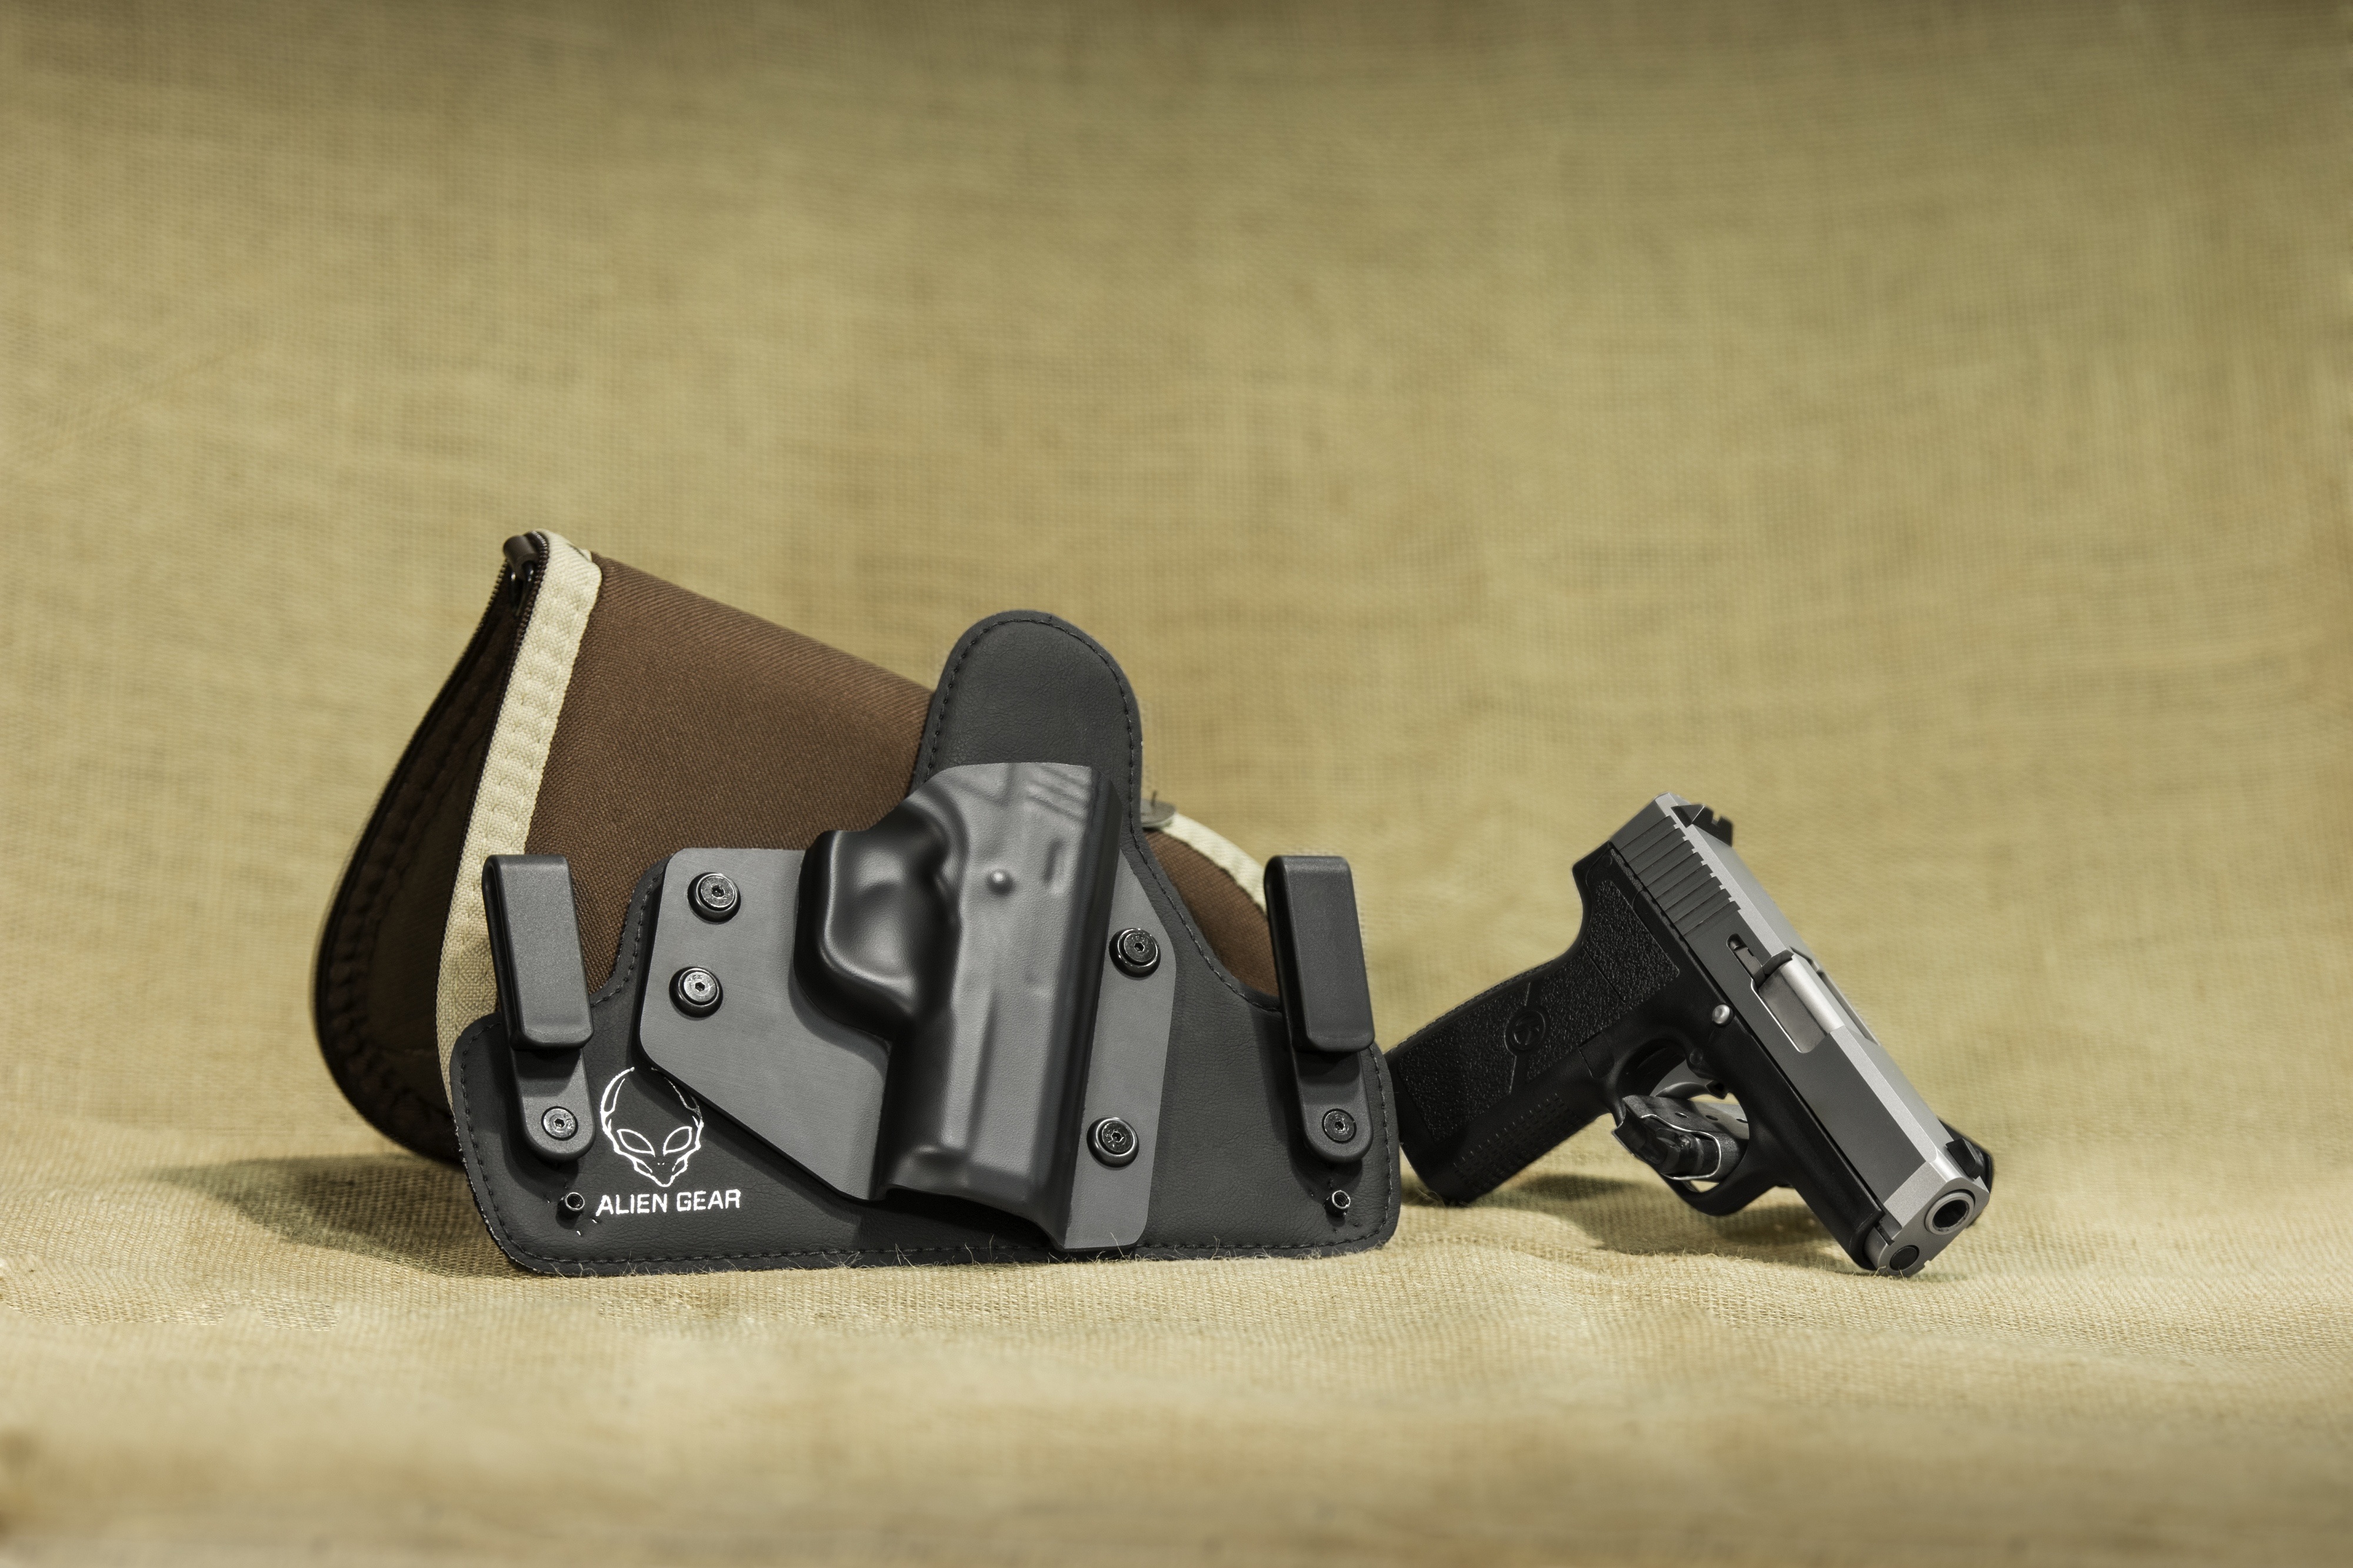
tool, carry, gun, pistol, handgun, trigger, holster, ccw, conceal, gun accessory, iwb, xds, owb, conceal carry